Castle an Dinas, St Columb Major

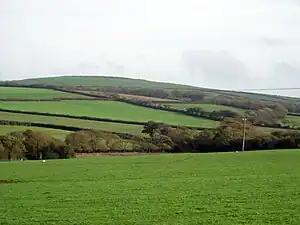
Castle an Dinas as viewed from St. Columb Major

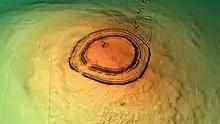
3D view of the digital terrain model

Castle an Dinas is an Iron Age hillfort at the summit of Castle Downs near St Columb Major in Cornwall, UK and is considered one of the most important hillforts in the southwest of Britain. It dates from around the 3rd to 2nd century BCE and consists of three ditch and rampart concentric rings, above sea level. During the early 1960s it was excavated by a team led by Dr Bernard Wailes of the University of Pennsylvania during two seasons of excavation.